Number 33 (film)

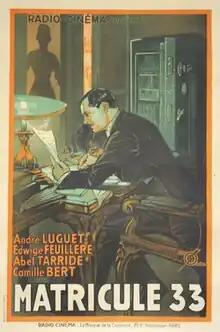

Number 33 (French: Matricule 33) is a 1933 French spy drama film directed by Karl Anton and starring André Luguet, Edwige Feuillère and Abel Tarride. The film's sets were designed by the art director Henri Menessier.